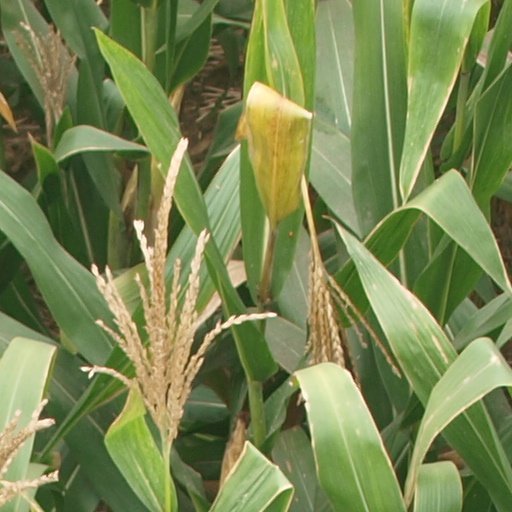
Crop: maize; corn